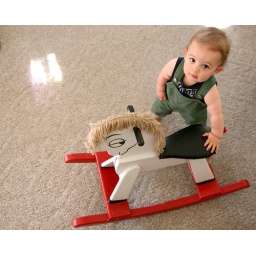
Hunter rides the family rocking horse at our house in Mattoon, Illinois June 23, 2009. (Jay Grabiec)